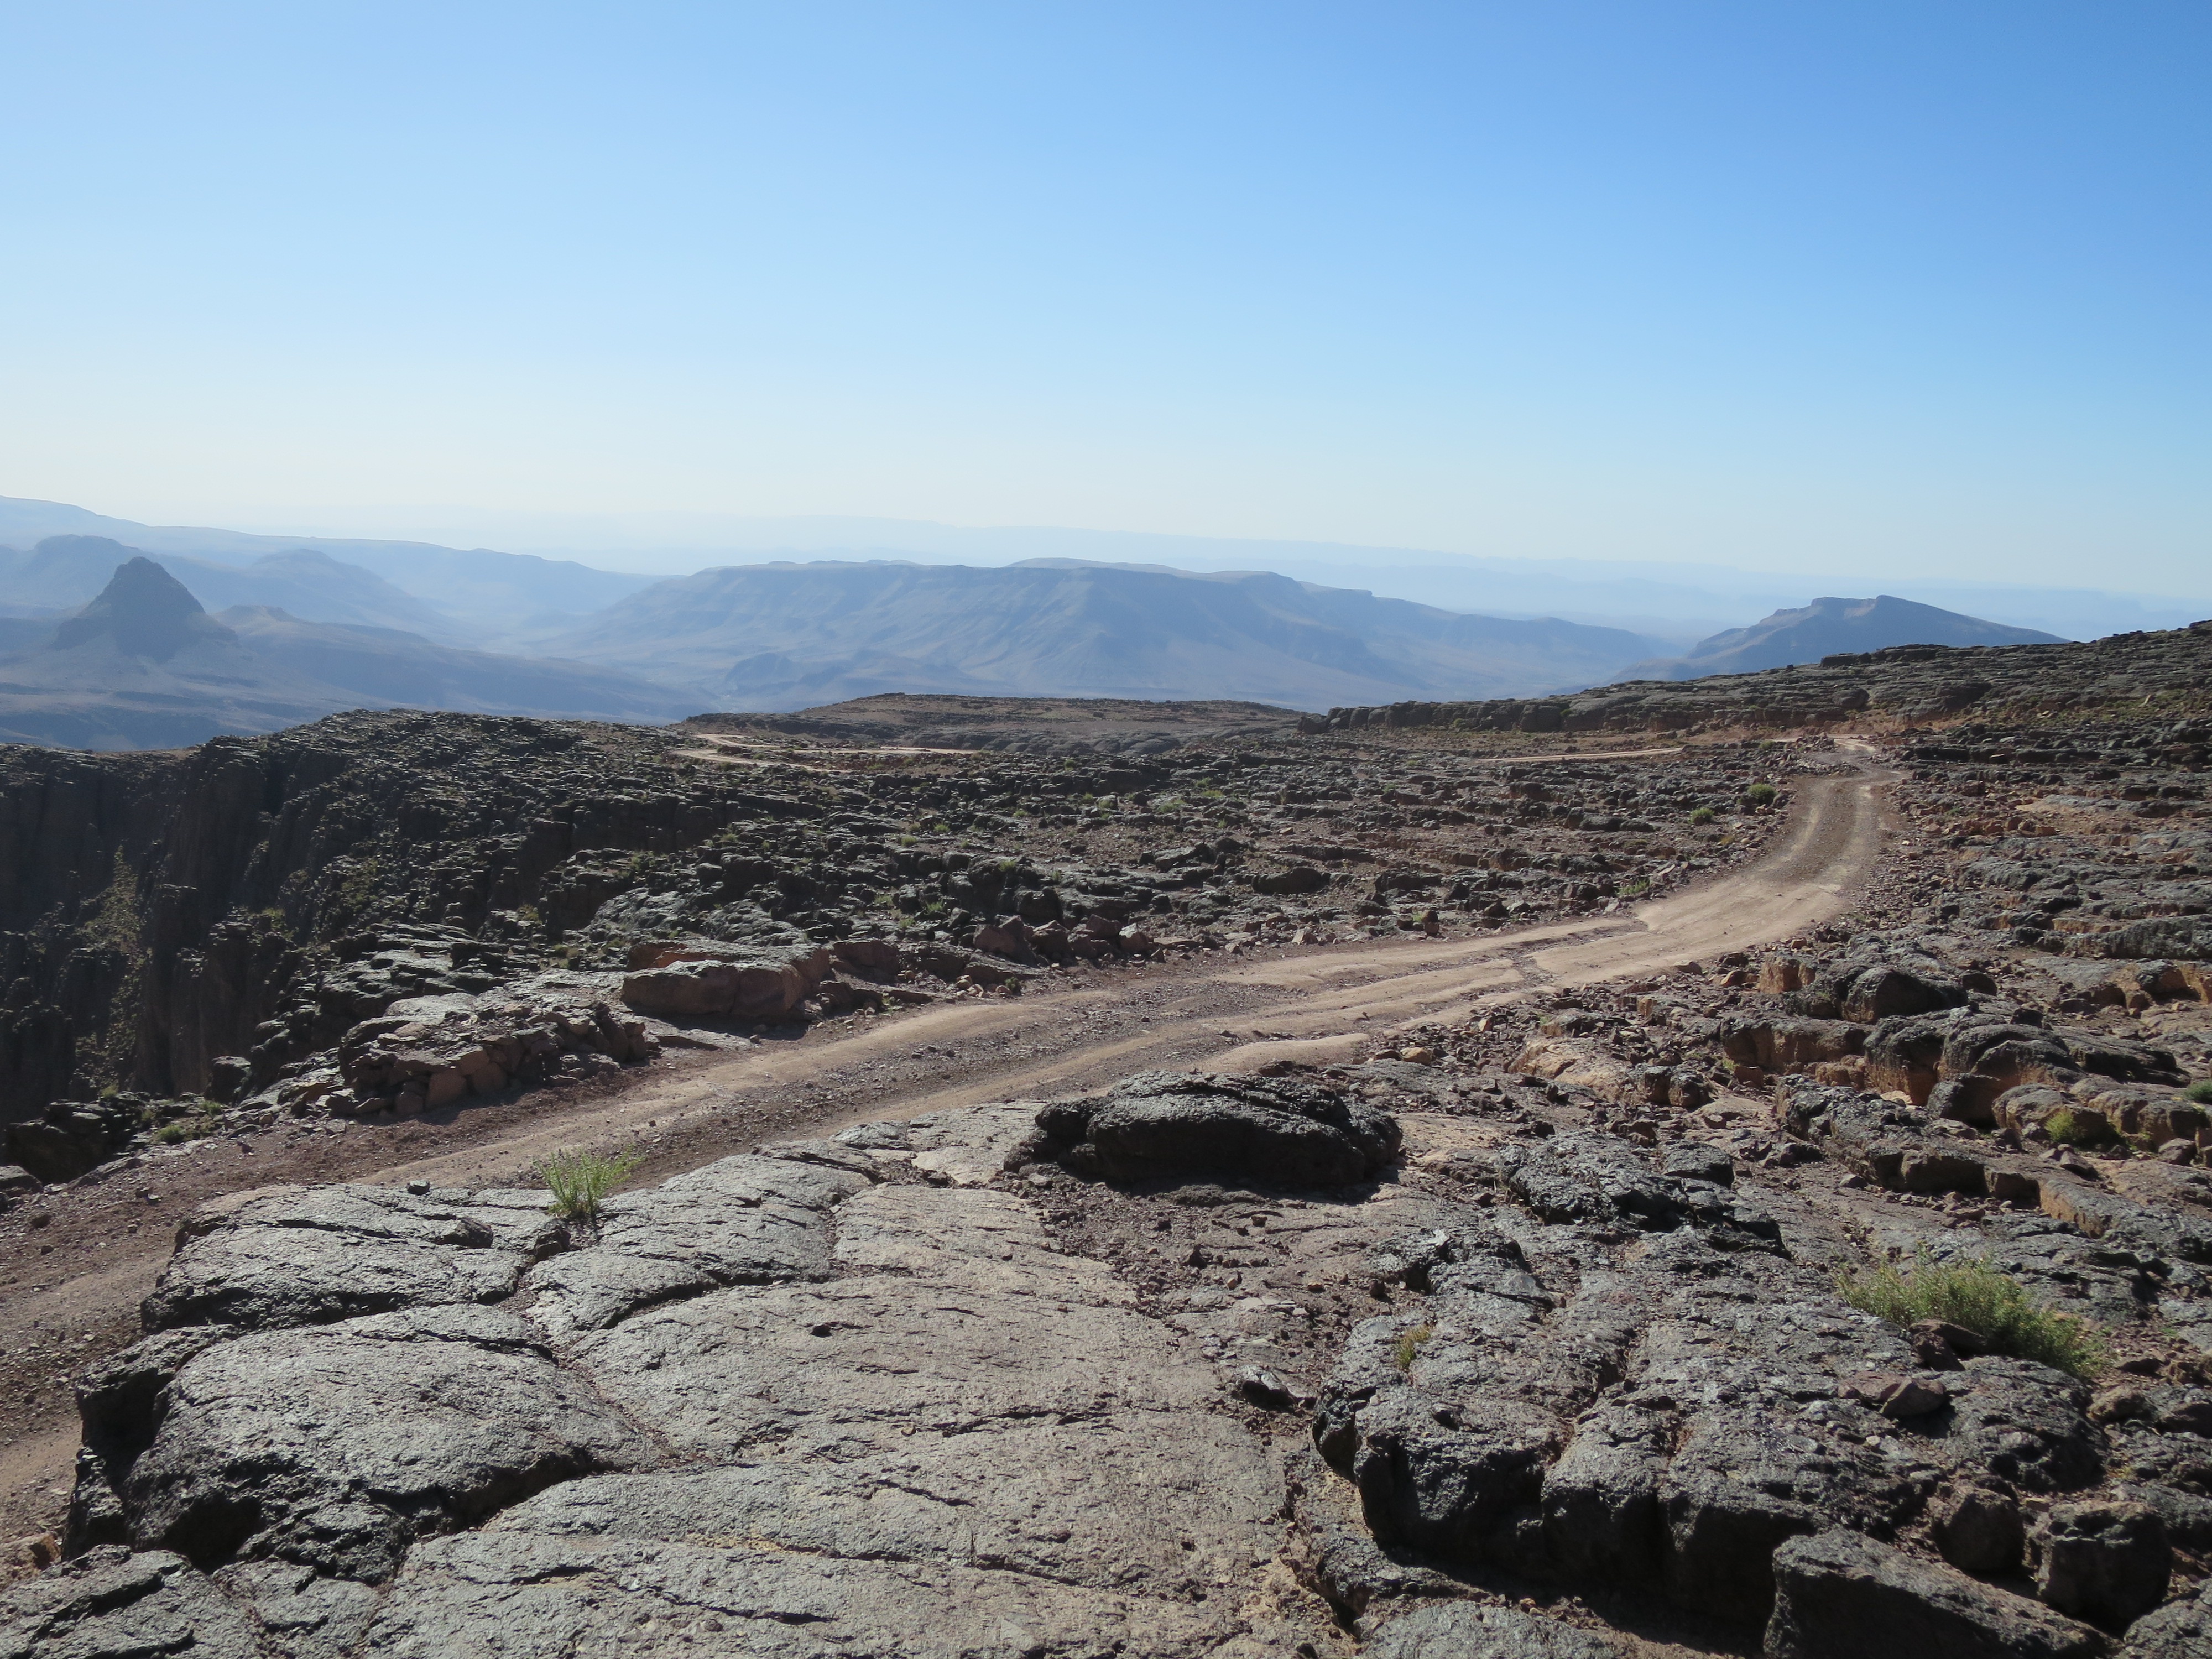
landscape, rock, wilderness, walking, mountain, road, desert, valley, dry, soil, terrain, ridge, stones, geology, loneliness, badlands, plateau, morocco, wadi, landform, road dust, desert road, mountainous landforms, geological phenomenon